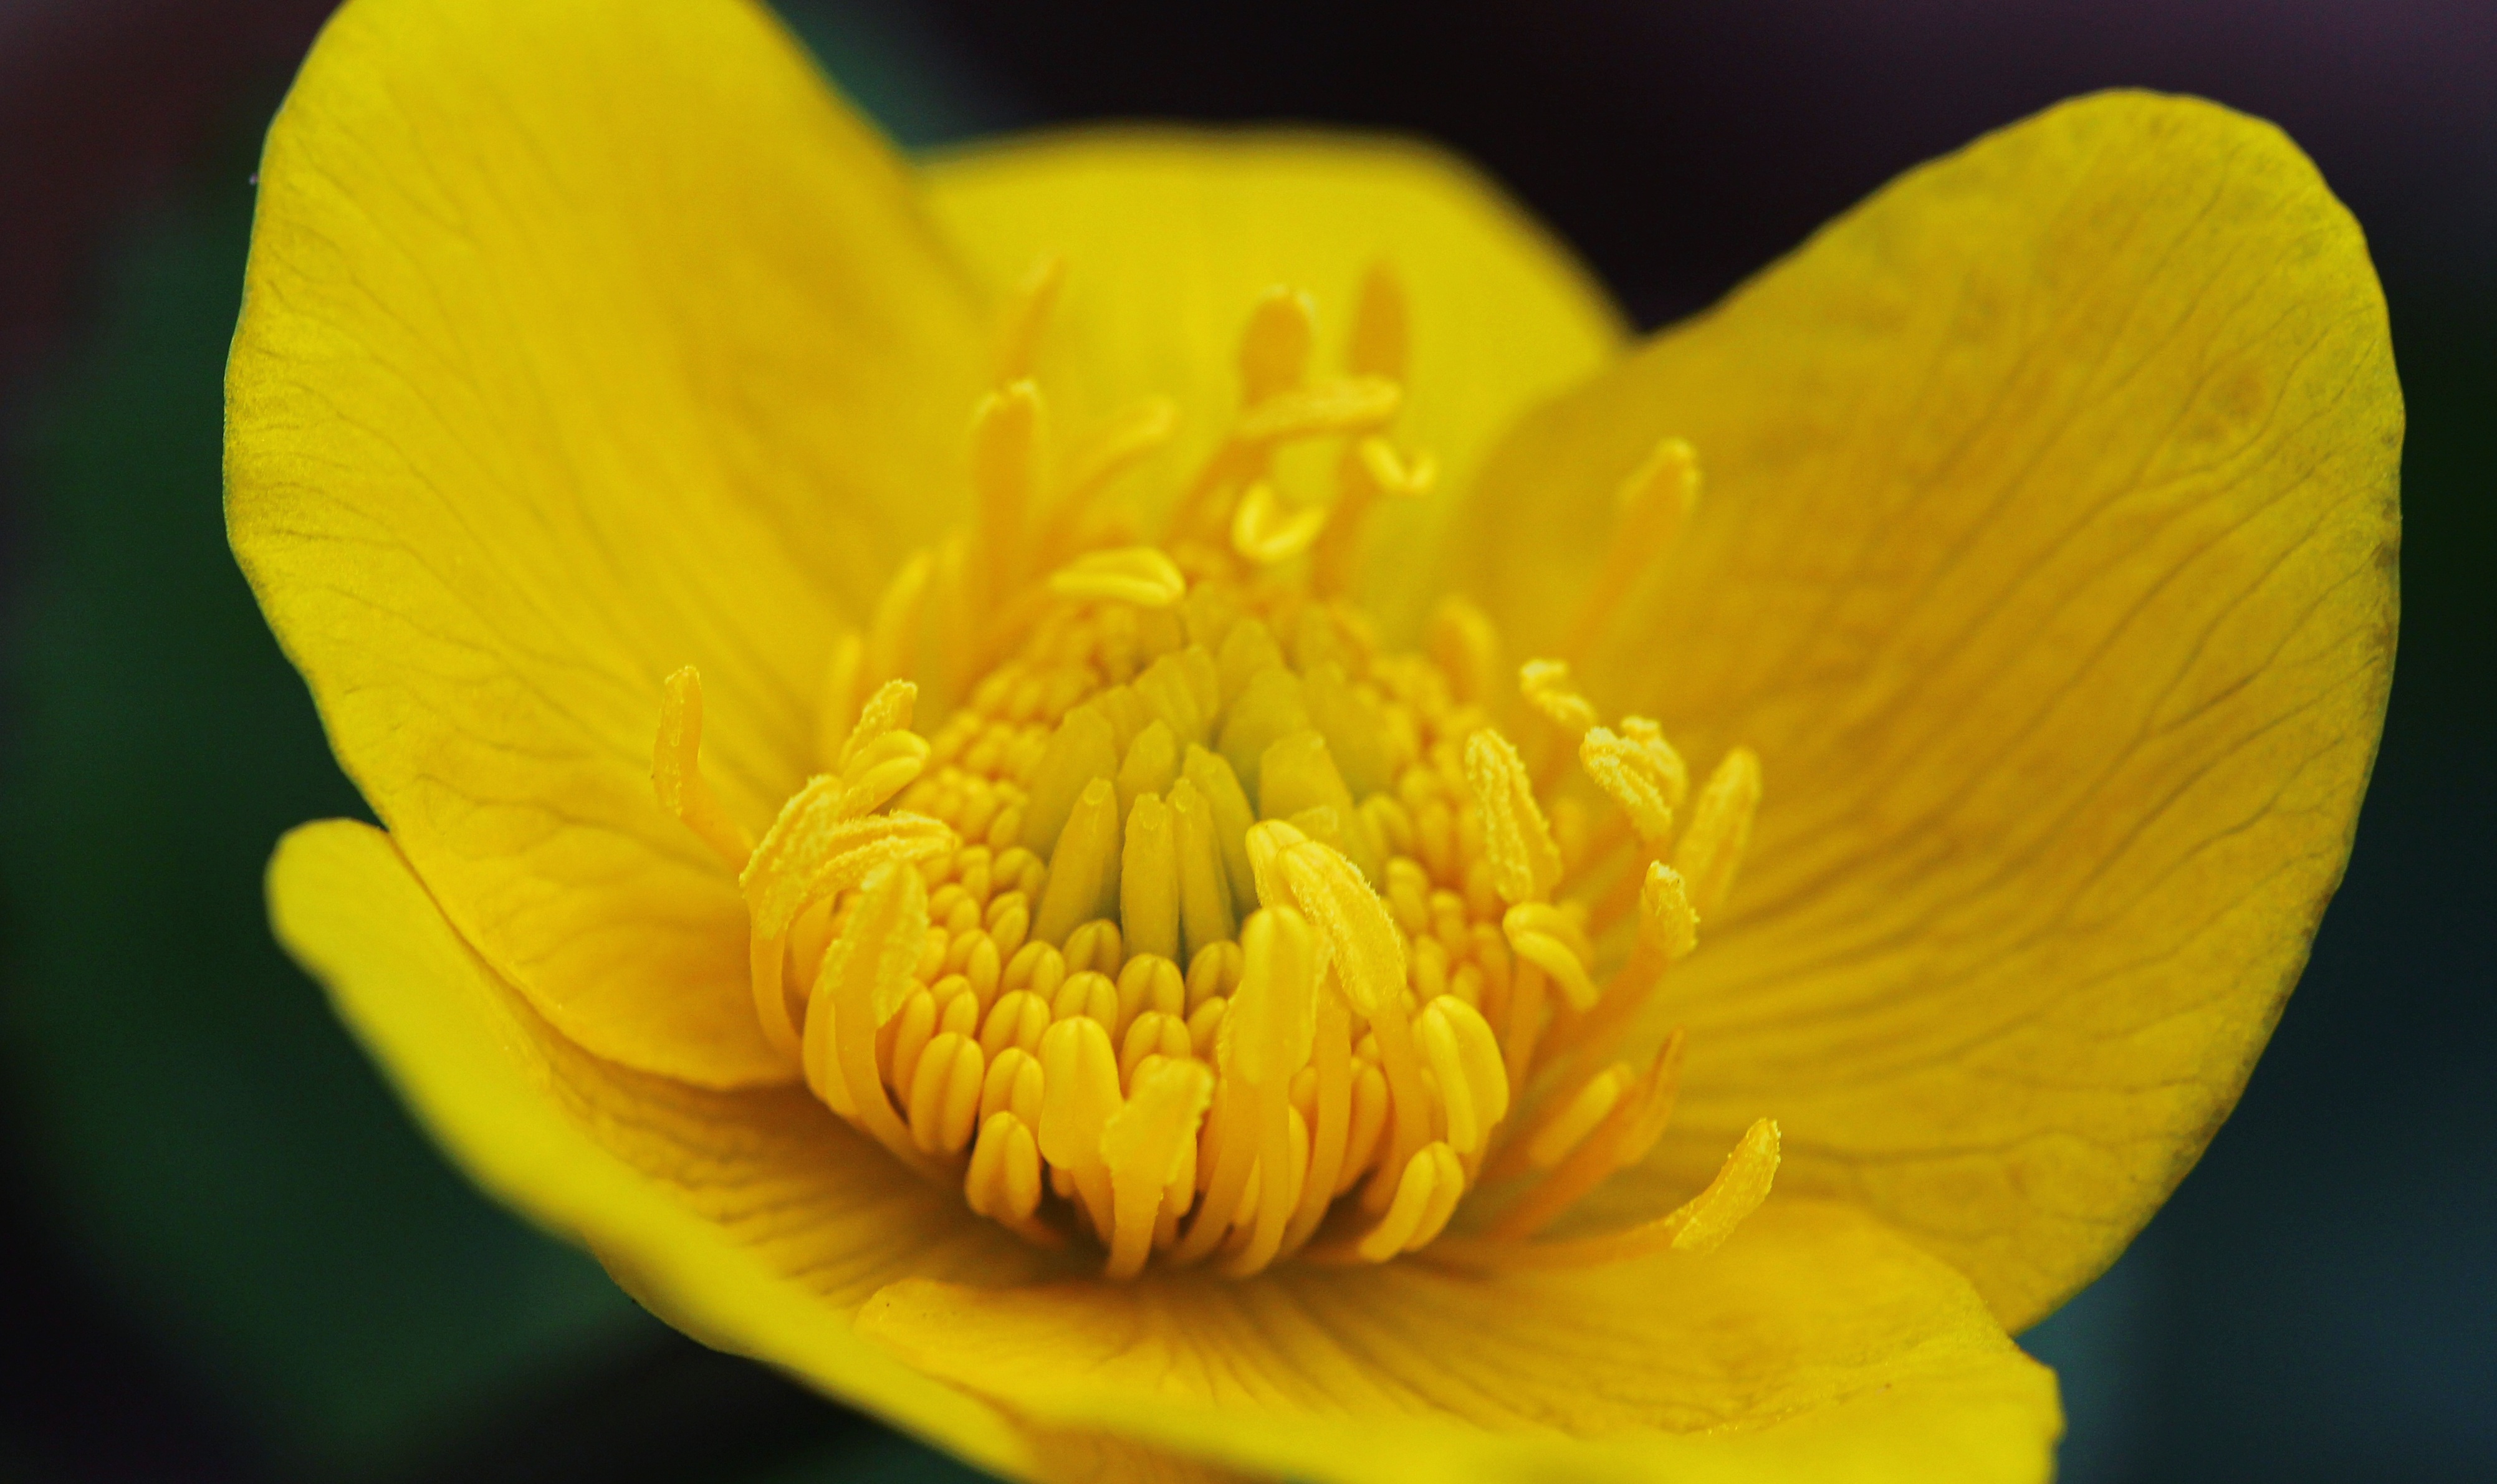
nature, blossom, plant, photography, flower, petal, summer, pollen, spring, color, macro, yellow, garden, closeup, flora, yellow flower, ornament, wildflower, close up, poland, blooms, macro photography, flowering plant, plant stem, land plant